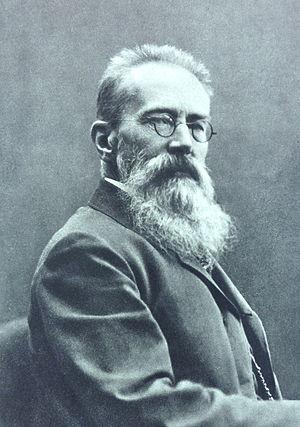
Nikolaï Andreïevitch Rimski-Korsakov, né le 6 mars 1844 à Tikhvine et mort le 8 juin 1908 à Lioubensk, fut avec Tchaïkovski l'un des plus grands compositeurs russes de la seconde moitié du XIXᵉ siècle. Il fit partie du « Groupe des Cinq » et fut professeur de musique, d'harmonie et d'orchestration au conservatoire de Saint-Pétersbourg.